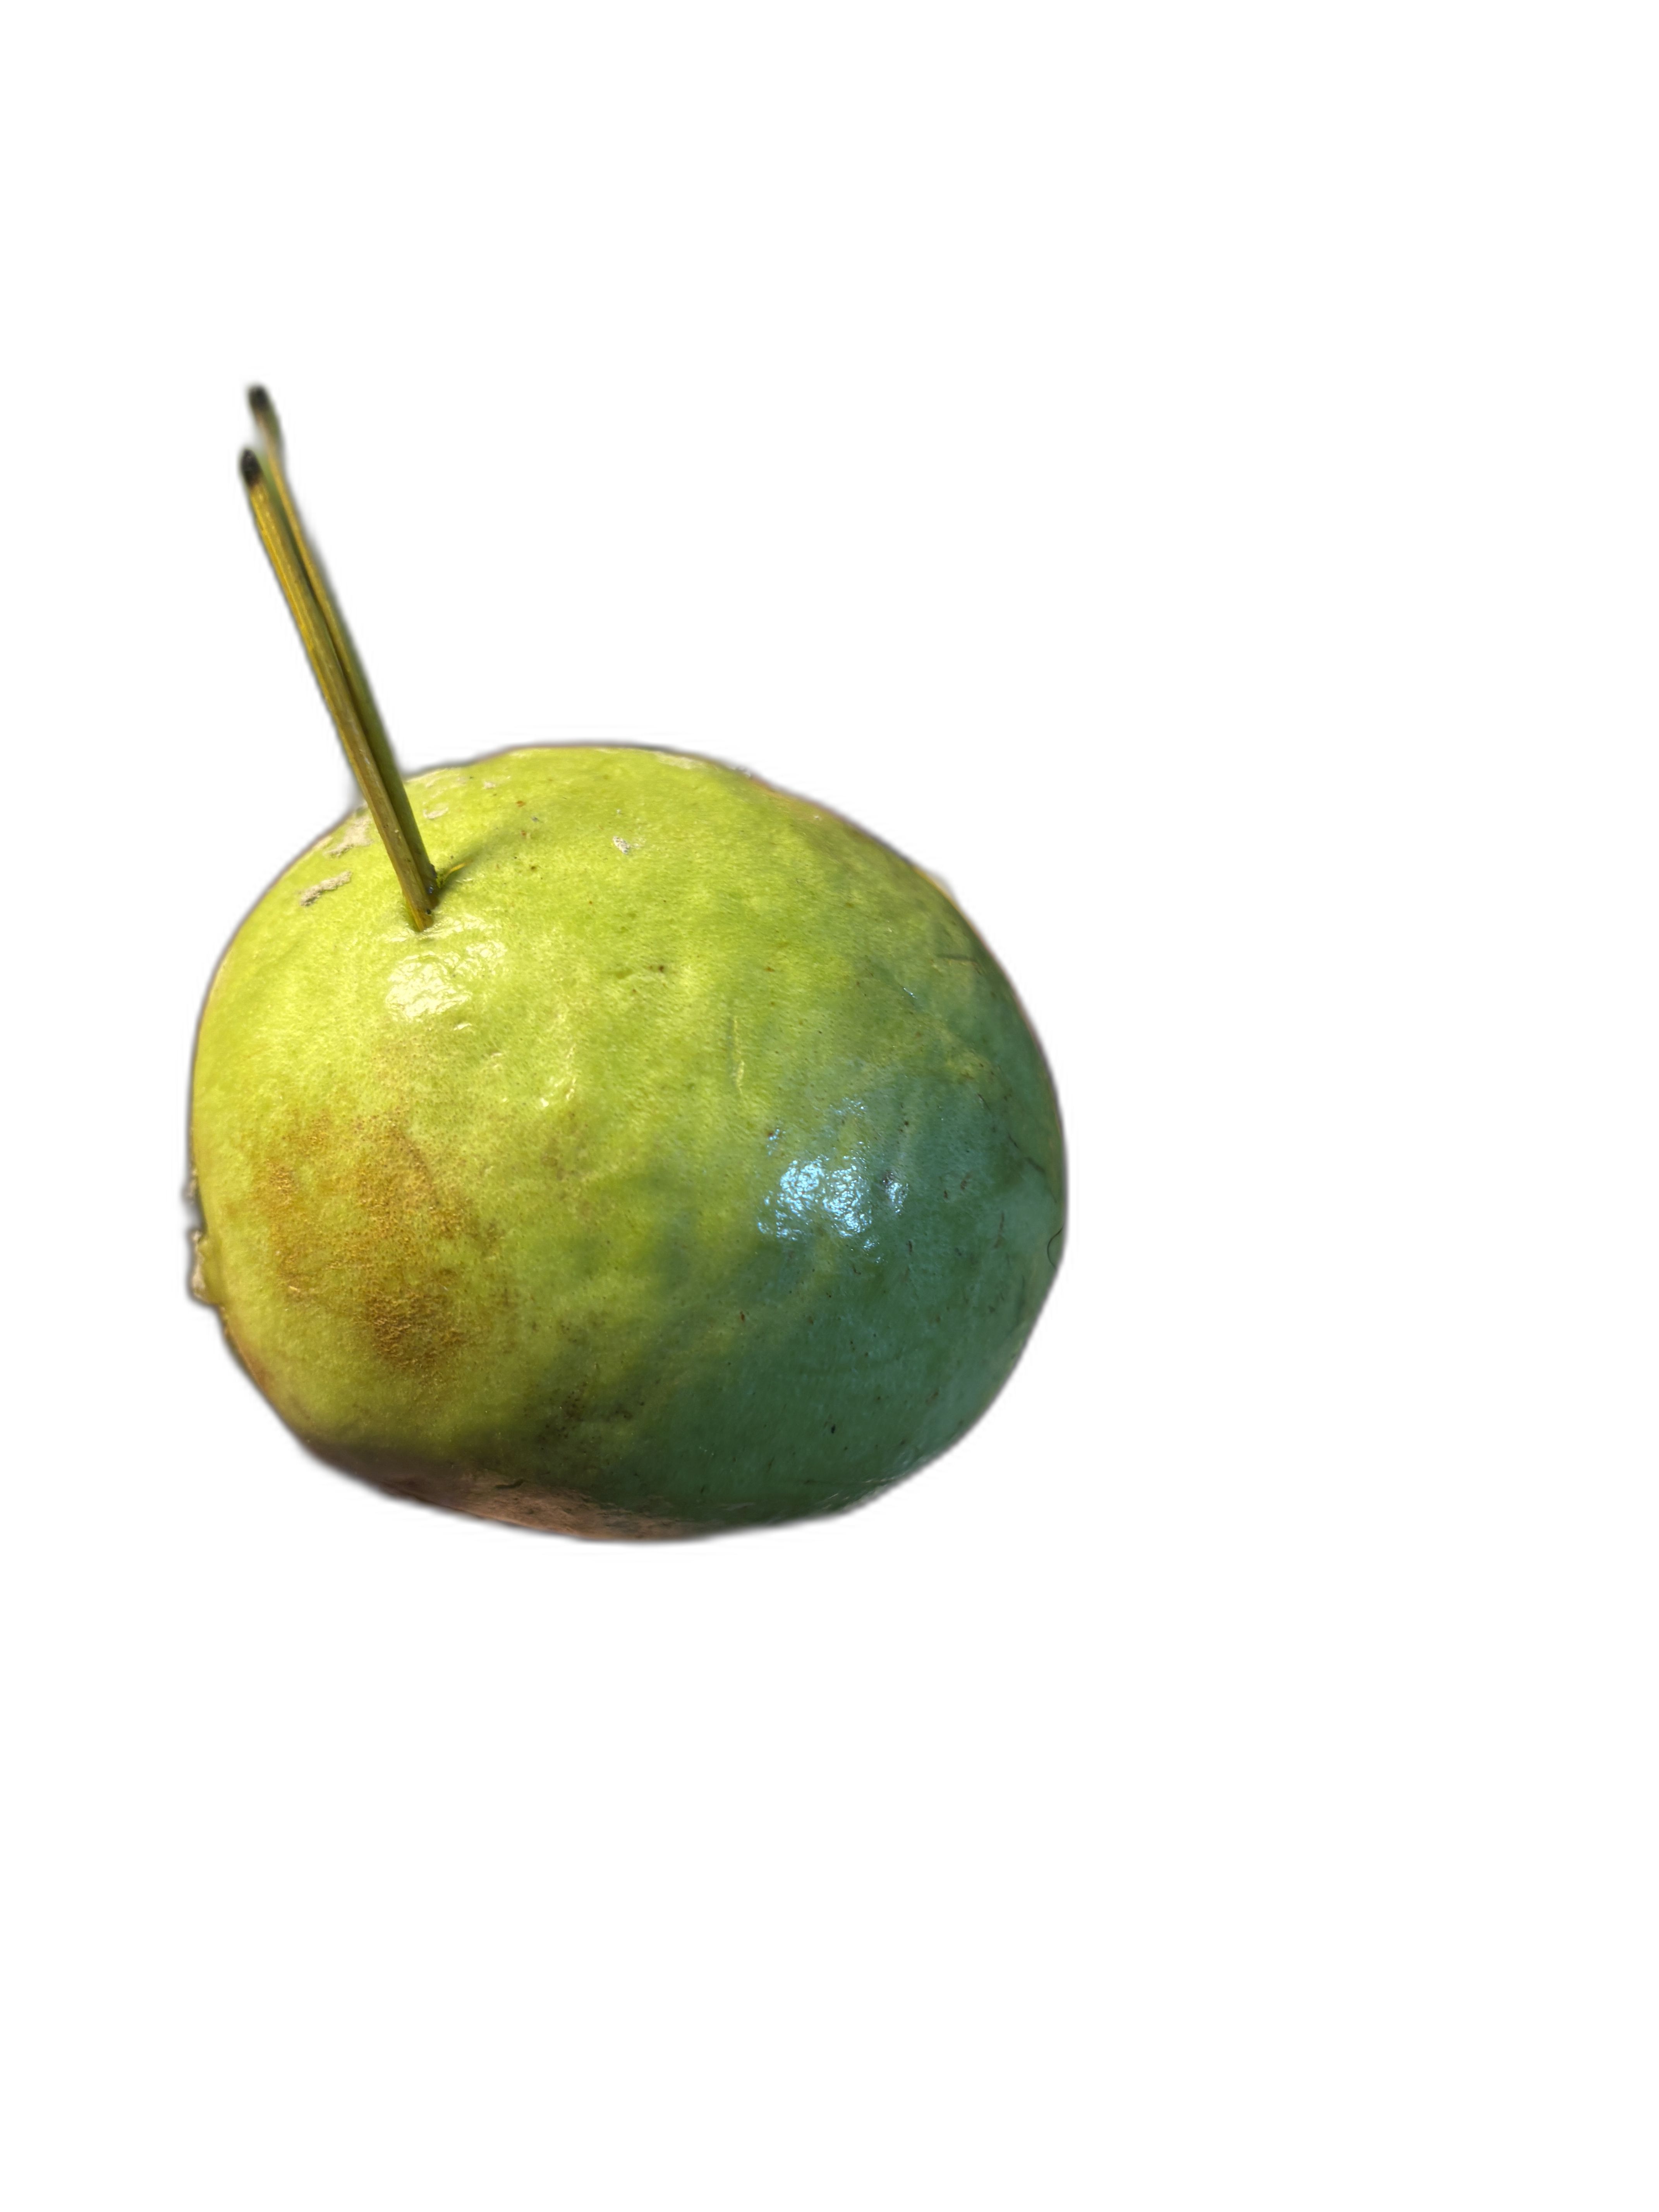
Plant part: fruit
Disease: Scab